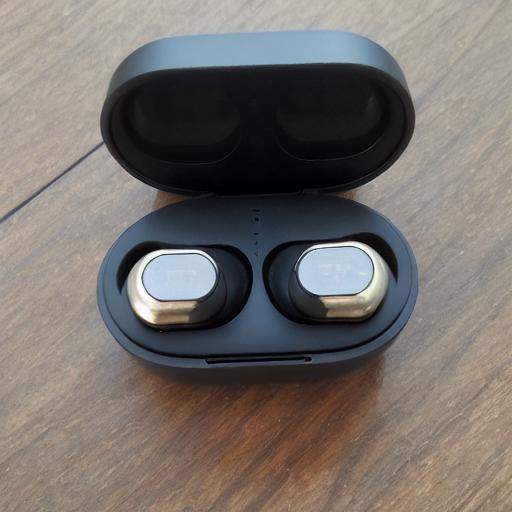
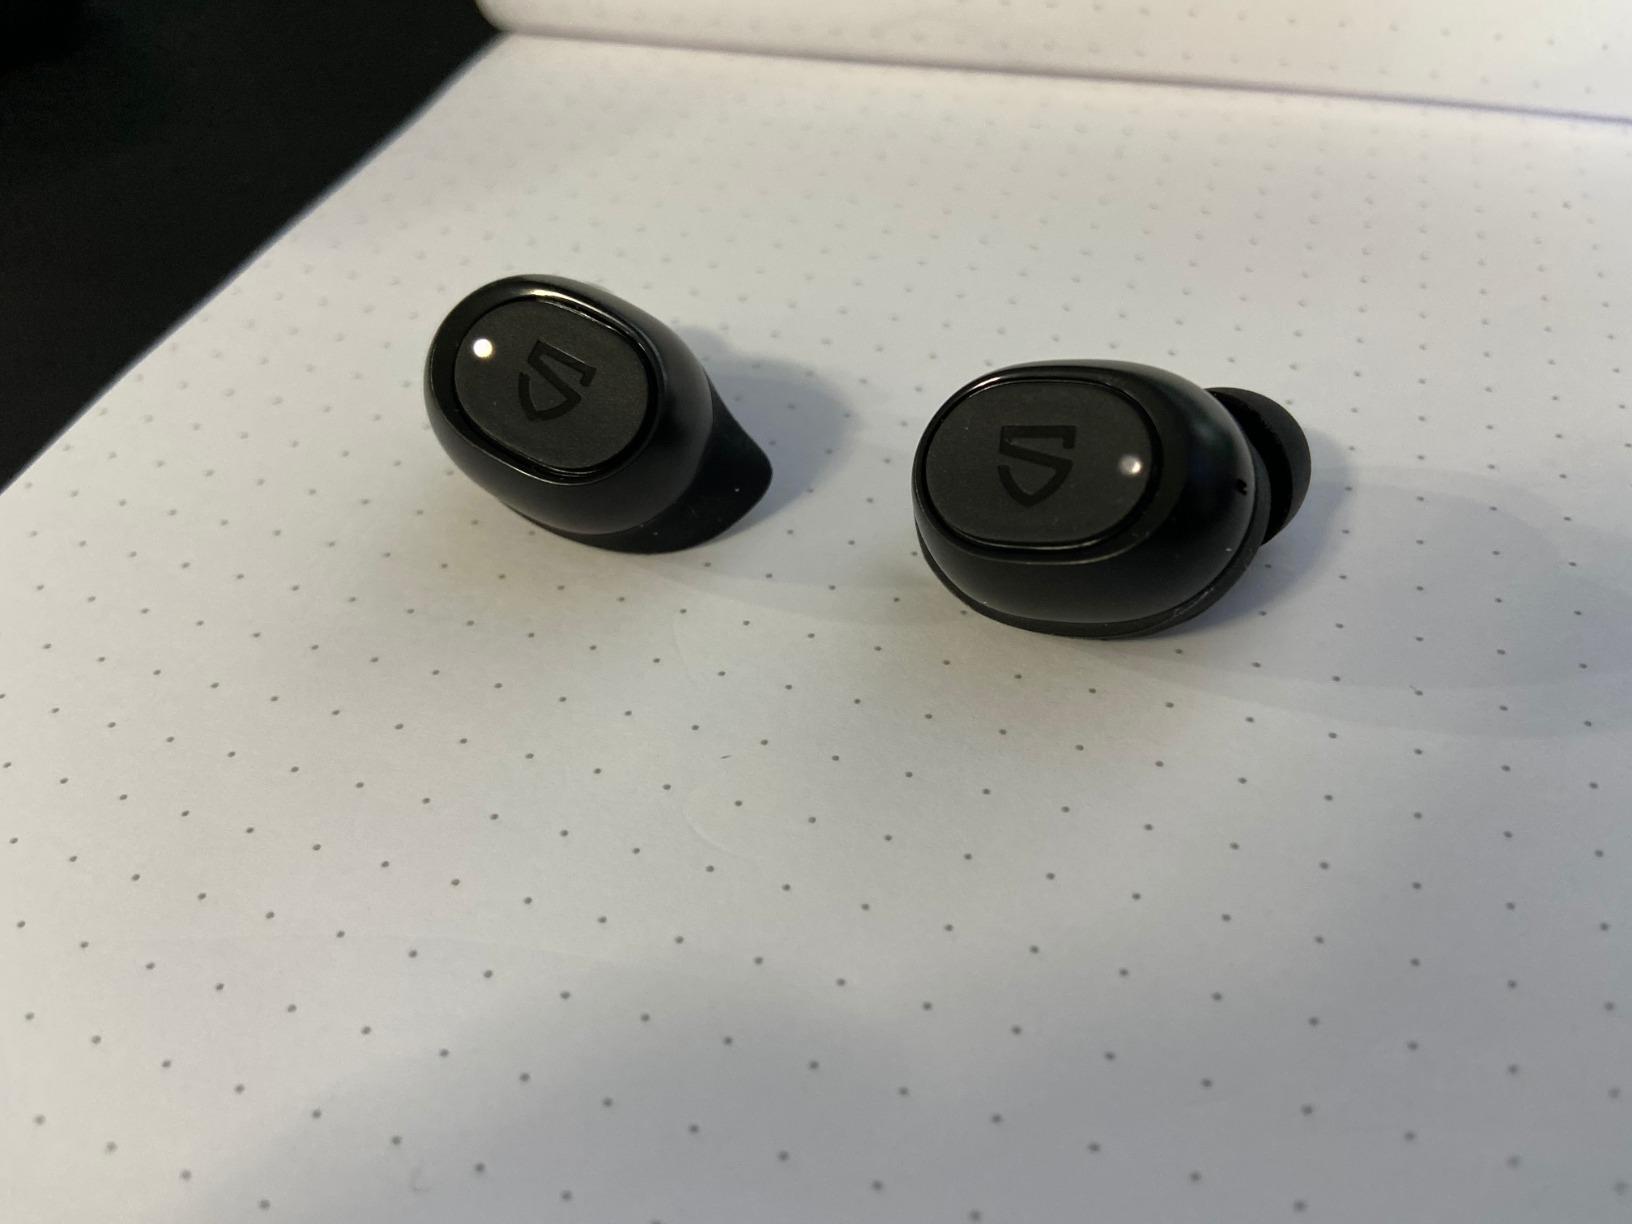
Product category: earbuds
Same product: no